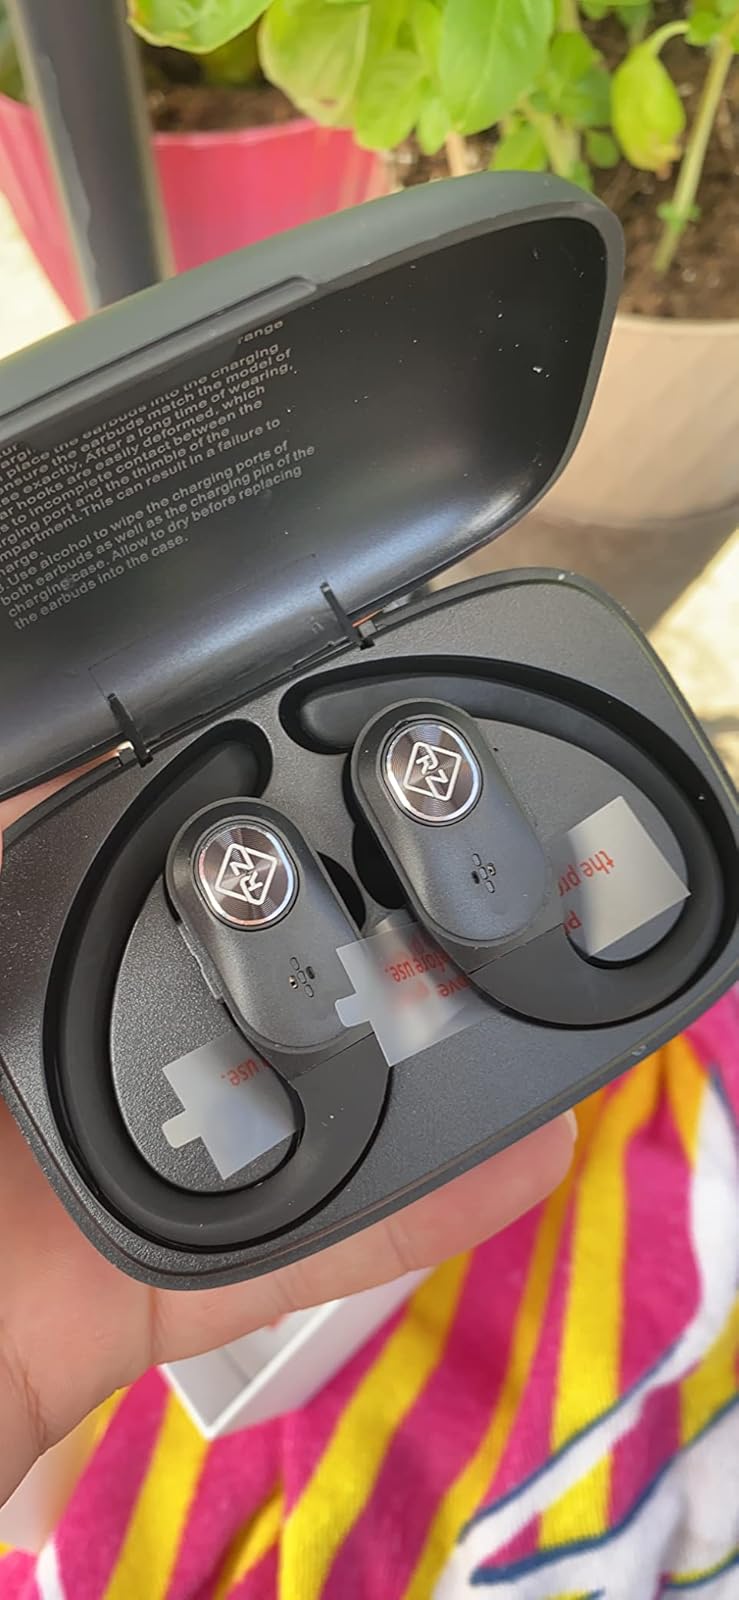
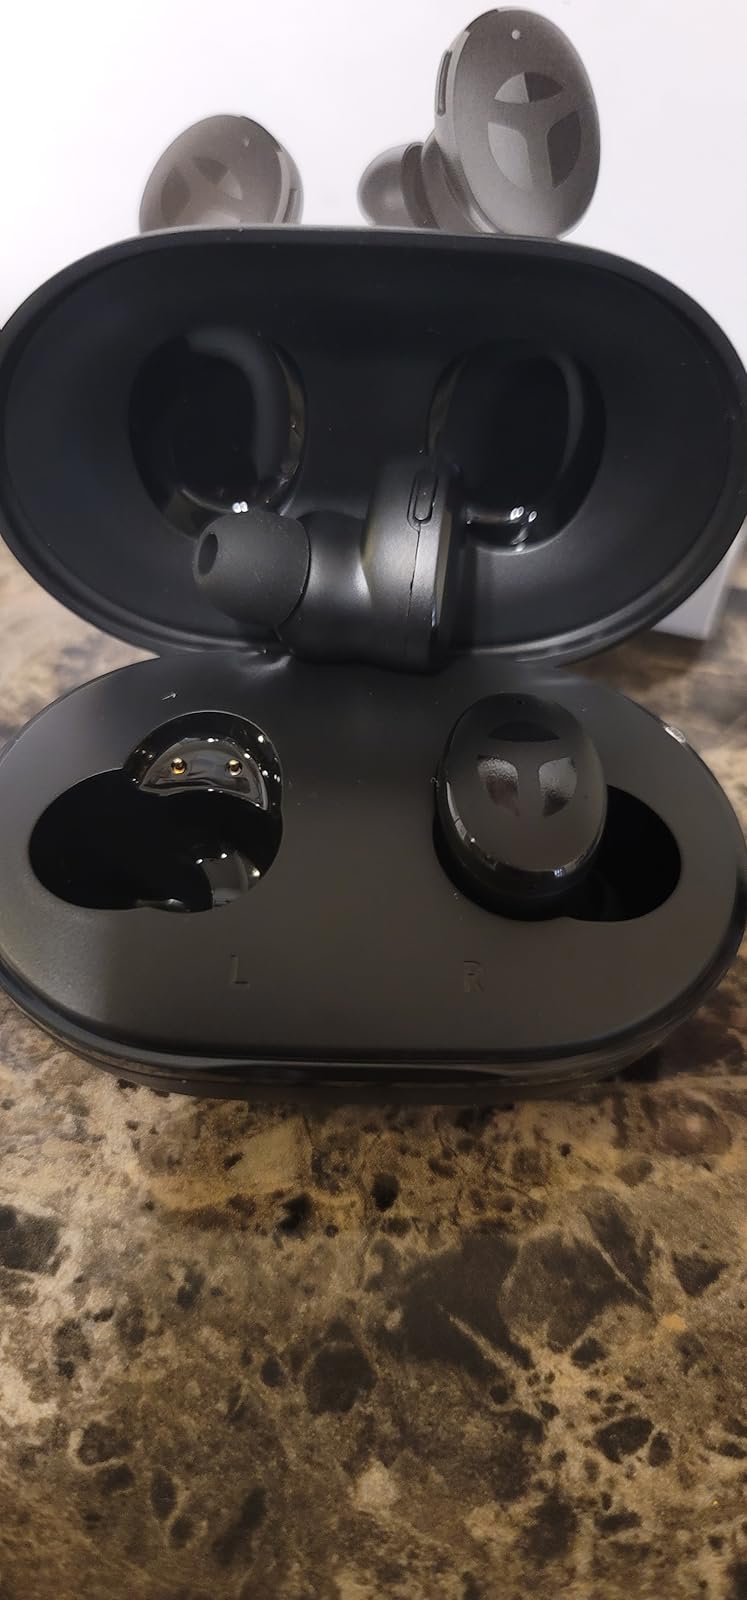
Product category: earbuds
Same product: no